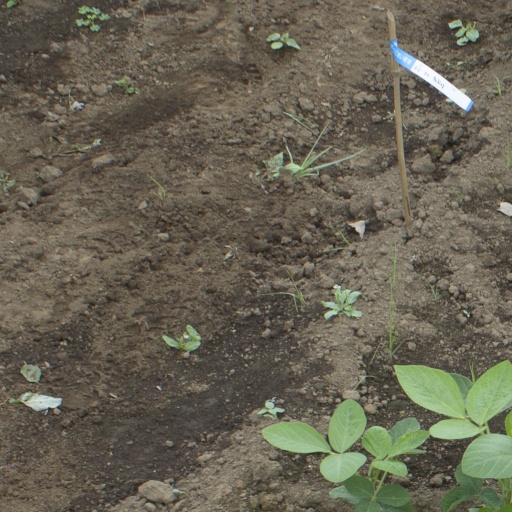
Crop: soybean